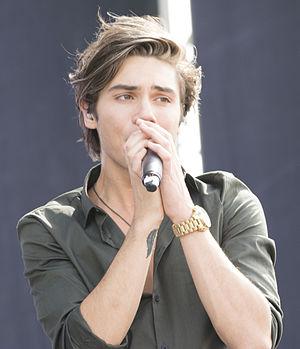
Union J est un boys band anglais composé de trois chanteurs, Josh Cuthbert, JJ Hamblett et Jaymi Hensley.
I'm a Celebrity… Get Me Out of Here ! est une émission de télé-réalité britannique importée dans le monde entier. En France, l'émission est connue sous le titre Je suis une célébrité, sortez-moi de là !.